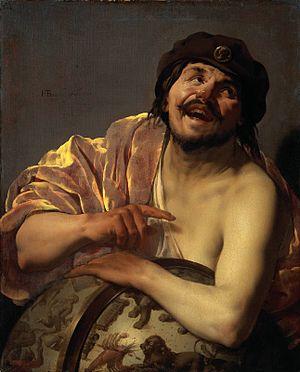
Hendrick Jansz. ter Brugghen, ou Terbrugghen, est un peintre néerlandais du siècle d’or et, avec Gerrit Van Honthorst et Dirck Van Baburen, l'un des chefs de file de l’École caravagesque d'Utrecht.
La poésie philosophique ou la poésie de la pensée est un genre littéraire combinant poésie et philosophie. Les poèmes à contenu philosophique réconcilient deux types de productions littéraires souvent opposés sous l'angle de la rationalité. La poésie d'une part, produit fréquemment un discours irrationnel proche du mythe : elle vise surtout l'esthétique. Le terme « poésie » et ses dérivés viennent également du grec ancien ποίησις, dérivé de ποιεῖν qui signifie « faire, créer » : le poète est donc un créateur, un inventeur de formes expressives. La philosophie d'autre part, produit un discours rationnel par l'intermédiaire du logos. Le mot philosophie désigne une activité et une discipline existant depuis l'Antiquité. Différents buts peuvent lui être attribués, de la recherche de la vérité, et de la méditation sur le bien et le beau, à celle du sens de la vie, et du bonheur, mais elle consiste plus largement dans l'exercice systématique de la pensée et de la réflexion. Ancrée dès ses origines dans le dialogue et le débat d'idées, la philosophie peut également se concevoir comme une activité d'analyse, de définition, de création ou de méditation sur des concepts.